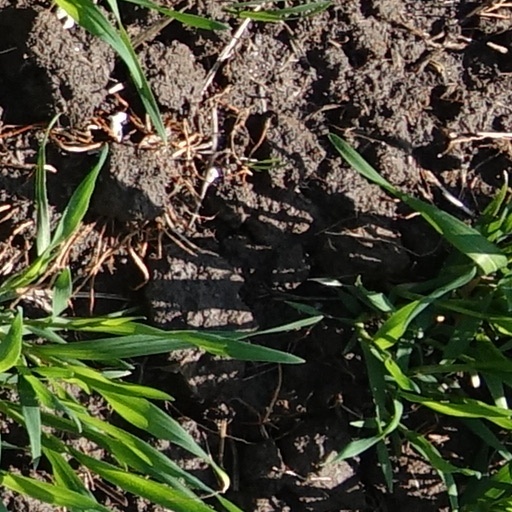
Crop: wheat